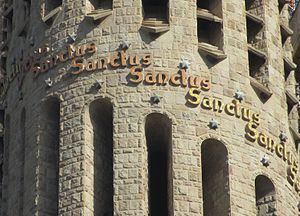
Sanctus
La Sagrada Familia i Barcelona med ordet "Sanctus" på et af tårnene
Sanctus er betegnelsen for et led i den romersk-katolske messe og er således en del af den kristne liturgi.